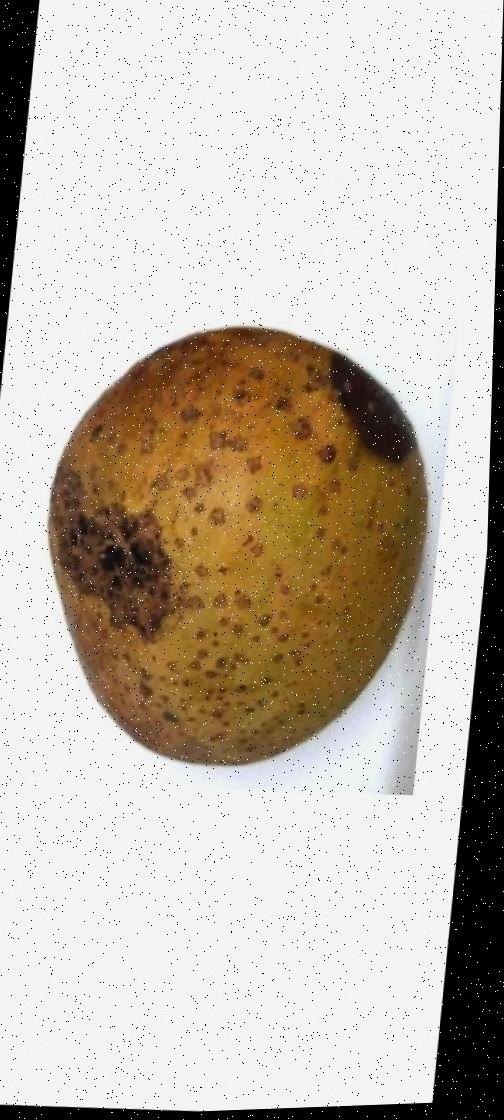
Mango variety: Gourmoti